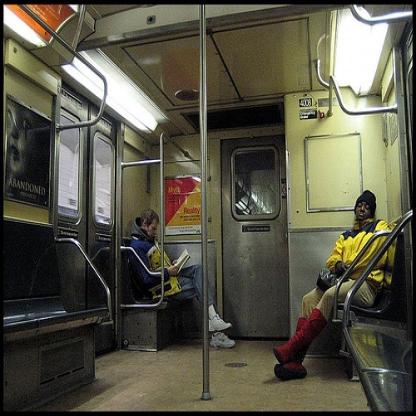
Scene: Indoor